Estadio Juan N. López

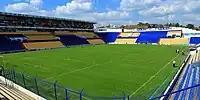
The Estadio Juan N. López.

Estadio Juan N. López is a football stadium located in La Piedad, Michoacán, Mexico. It is home to Segunda División de México (Mexico Second Division) club La Piedad. It opened in 1994 and has a setting capacity of 13,356.